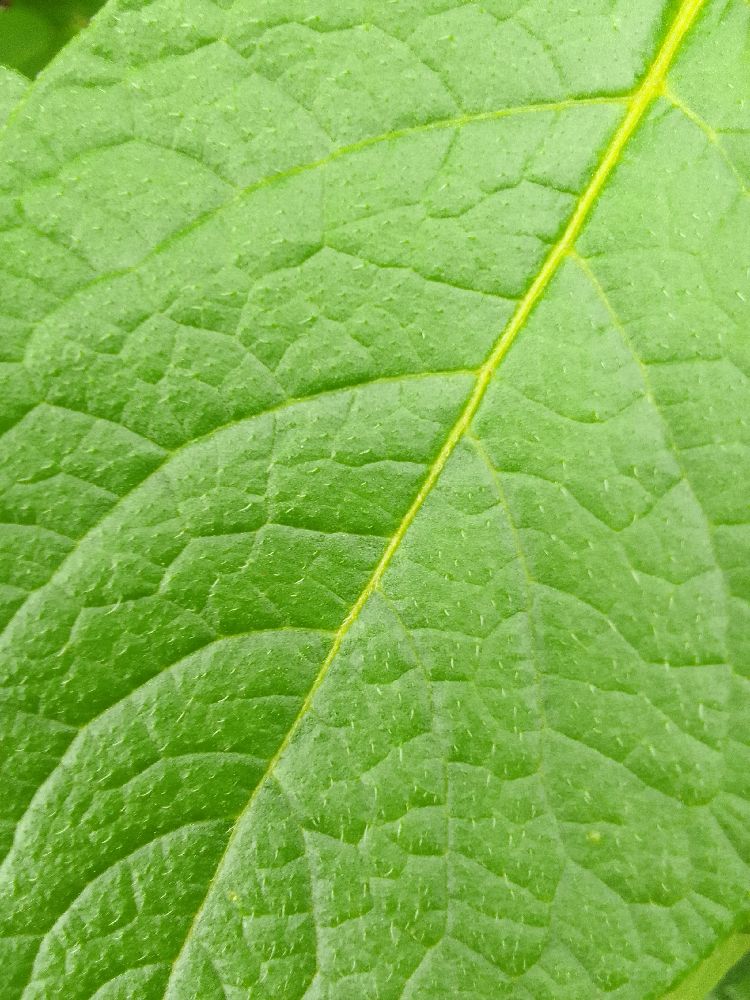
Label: Healthy